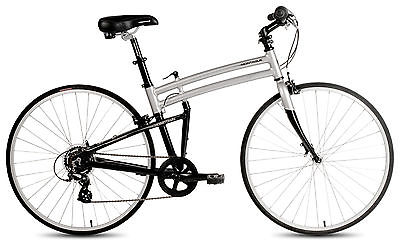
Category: bicycle